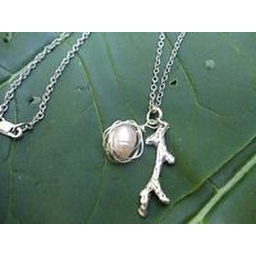
Silver coral branch pendant and pink freshwater pearl in handmade silver nest